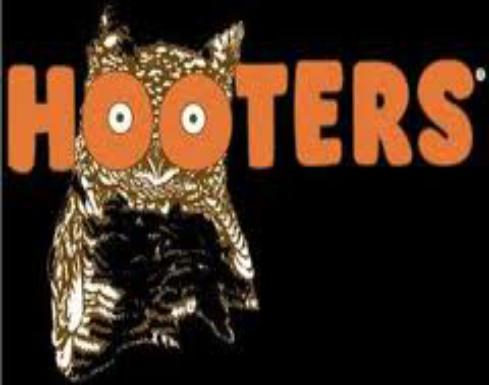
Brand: Hooters
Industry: Leisure